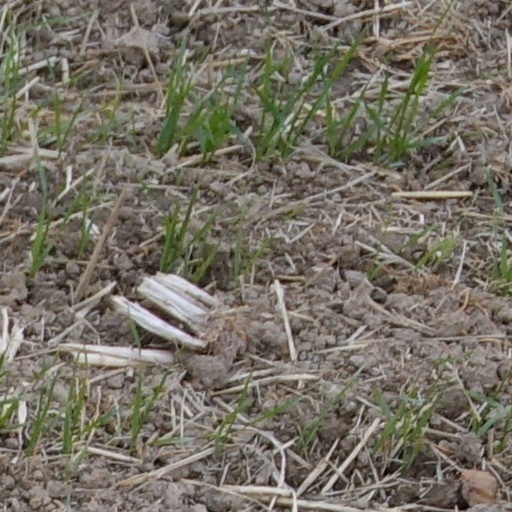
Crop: wheat